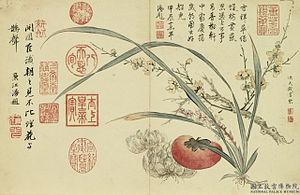
Chen Shu, ou Ch'ên Shu ou Tch'en Chou, également surnommée Shangyan Dizi, Shangyuan Laoren et Nanlou Laoren, est une artiste peintre chinoise des XVIIᵉ – XVIIIᵉ siècles, née à Xiushui, dans la province du Zhejiang, en 1660 et morte en 1736.